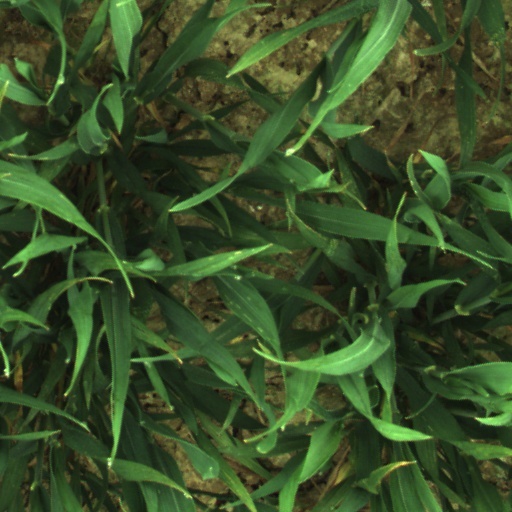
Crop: wheat